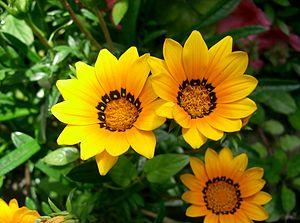
Le genre botanique Gazania est formé de six espèces de plantes originaires d'Afrique du Sud et appartenant à la famille des Astéracées.